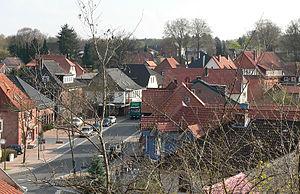
Hankensbüttel est une municipalité allemande du land de Basse-Saxe et l'arrondissement de Gifhorn. En 2014, elle comptait 4 369 hab.